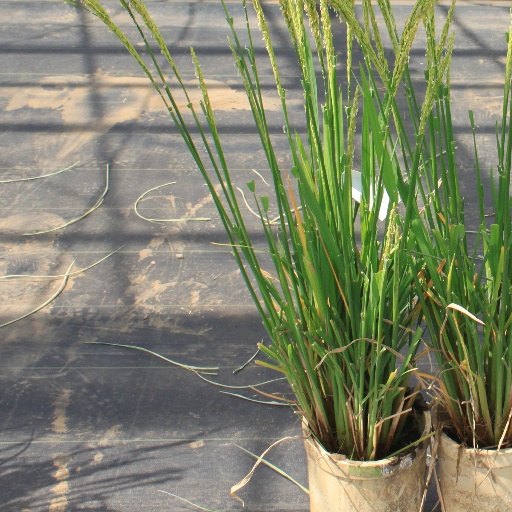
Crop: rice